Sri Lankan ivories

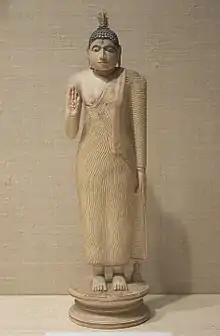
An ivory Buddha statue, 18th century; Metropolitan Museum of Art.

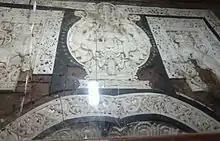
The "panchanāri ghataya" of Ridi Viharaya, Kurunegala.

Ivory carving is one of the traditional industries of Sri Lanka. The country's ivory carving industry has a very long history, but its origin is not yet fully understood. During the Kingdom of Kandy, ivory art became very popular and reached at its zenith. These delicate ivory works represent how Sri Lankan craftsmen mastered in this technique.